Cornelia Groves

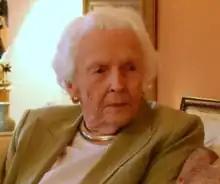
Groves, pictured around 2015

Cornelia Rankin Groves (April 23, 1926 – October 31, 2021) was an American preservationist. She was one of the founders of Savannah Country Day School and was awarded the highest honor of the Historic Savannah Foundation, the Davenport Award, for her efforts in support of the Isaiah Davenport House.